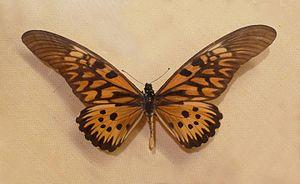
Papilio antimachus Drury, 1782 (Centrafrique) au Musée zoologique de Strasbourg